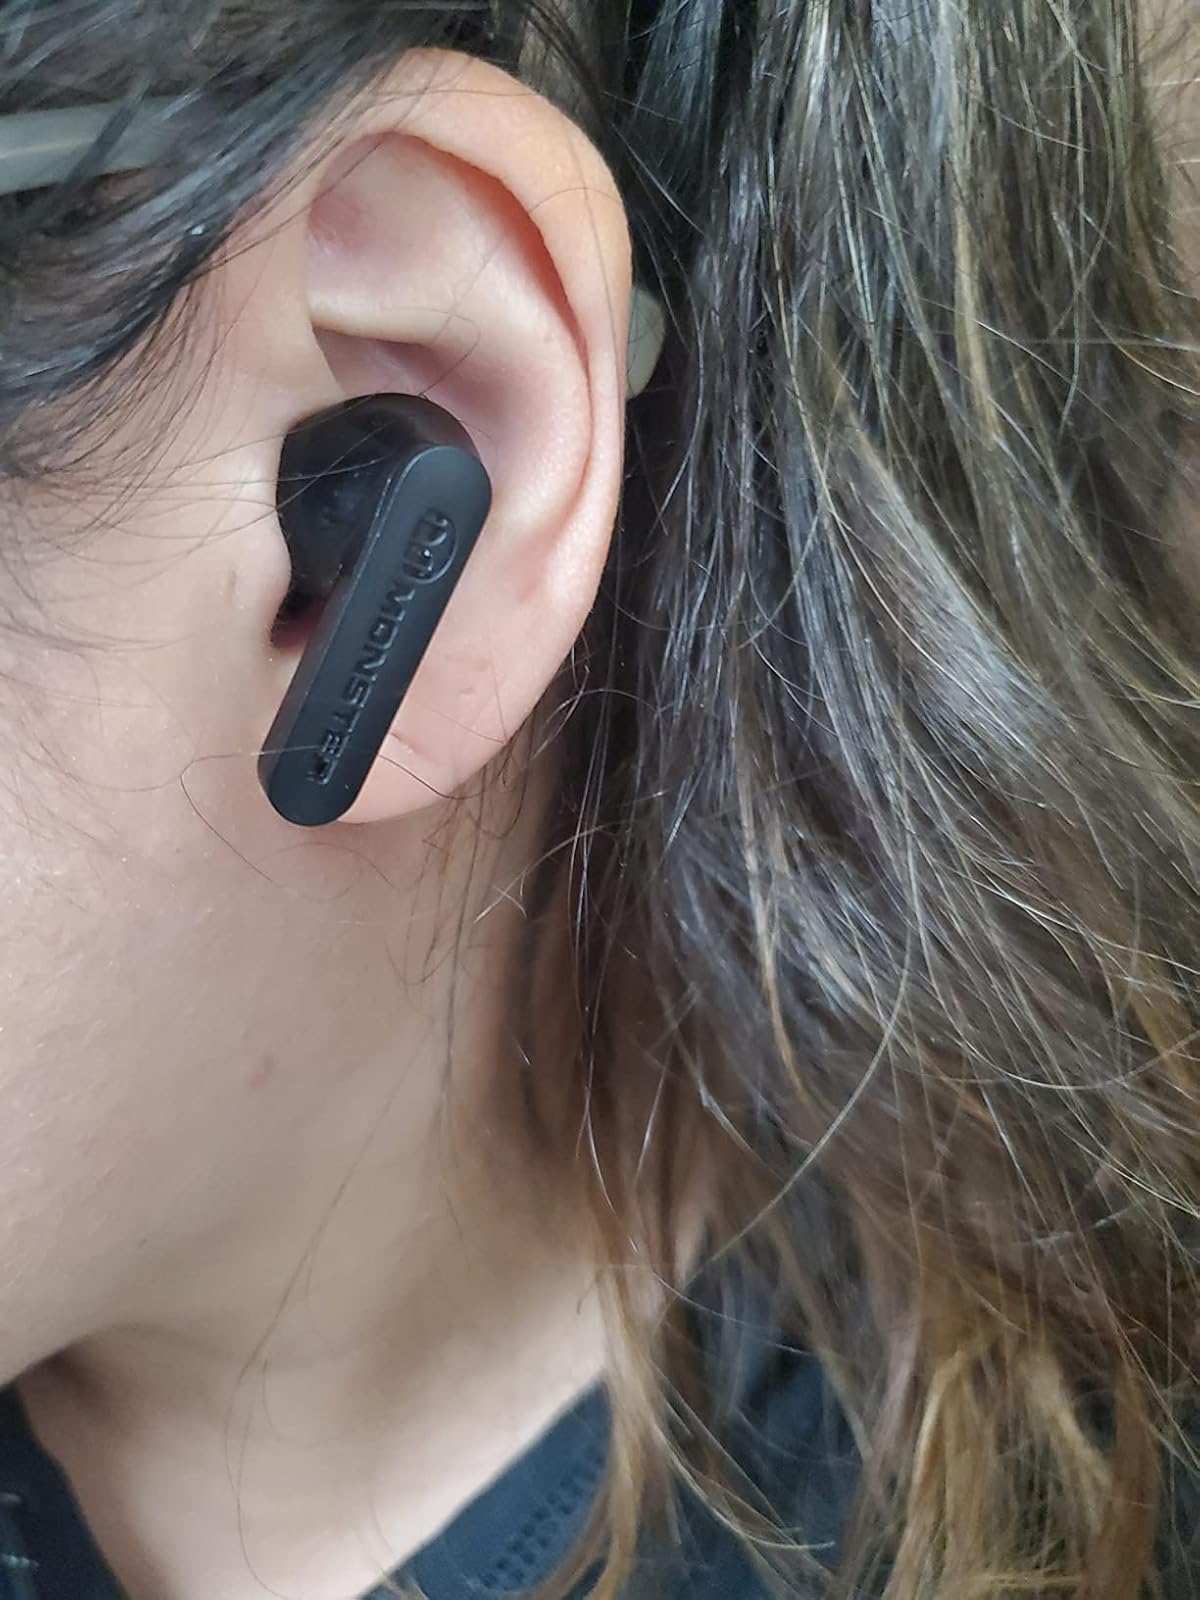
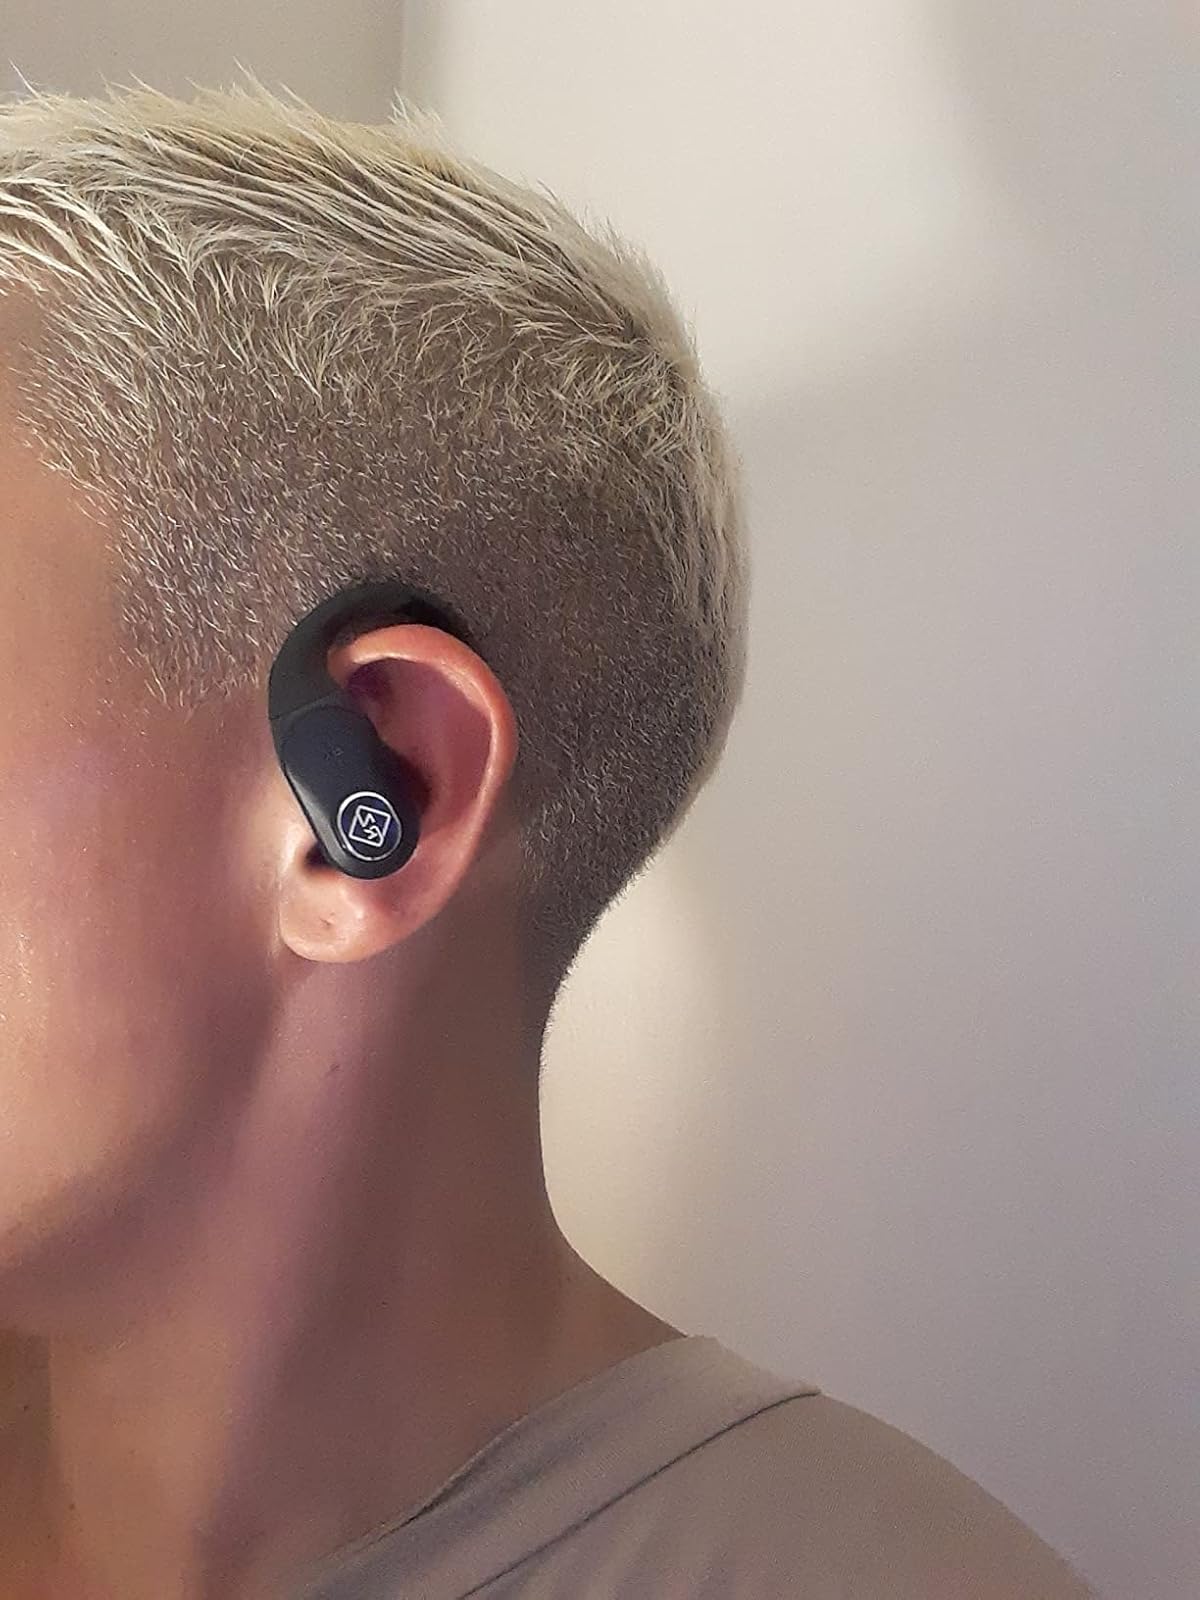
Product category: earbuds
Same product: no